Tunisia

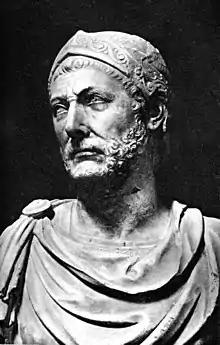
Statue of the Carthaginian general Hannibal Barca

After the series of wars with Greek city-states of Sicily in the 5th century BC, Carthage rose to power and eventually became the dominant civilization in the Western Mediterranean. The people of Carthage worshipped a pantheon of Middle Eastern gods including Baal and Tanit. Tanit's symbol, a simple female figure with extended arms and long dress, is a popular icon found in ancient sites. The founders of Carthage also established a Tophet, which was altered in Roman times.